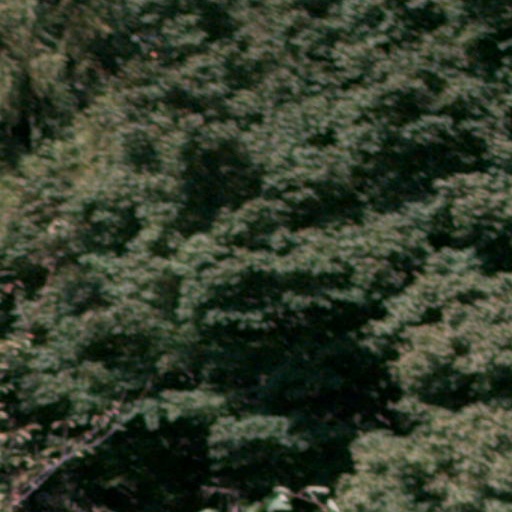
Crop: cassava